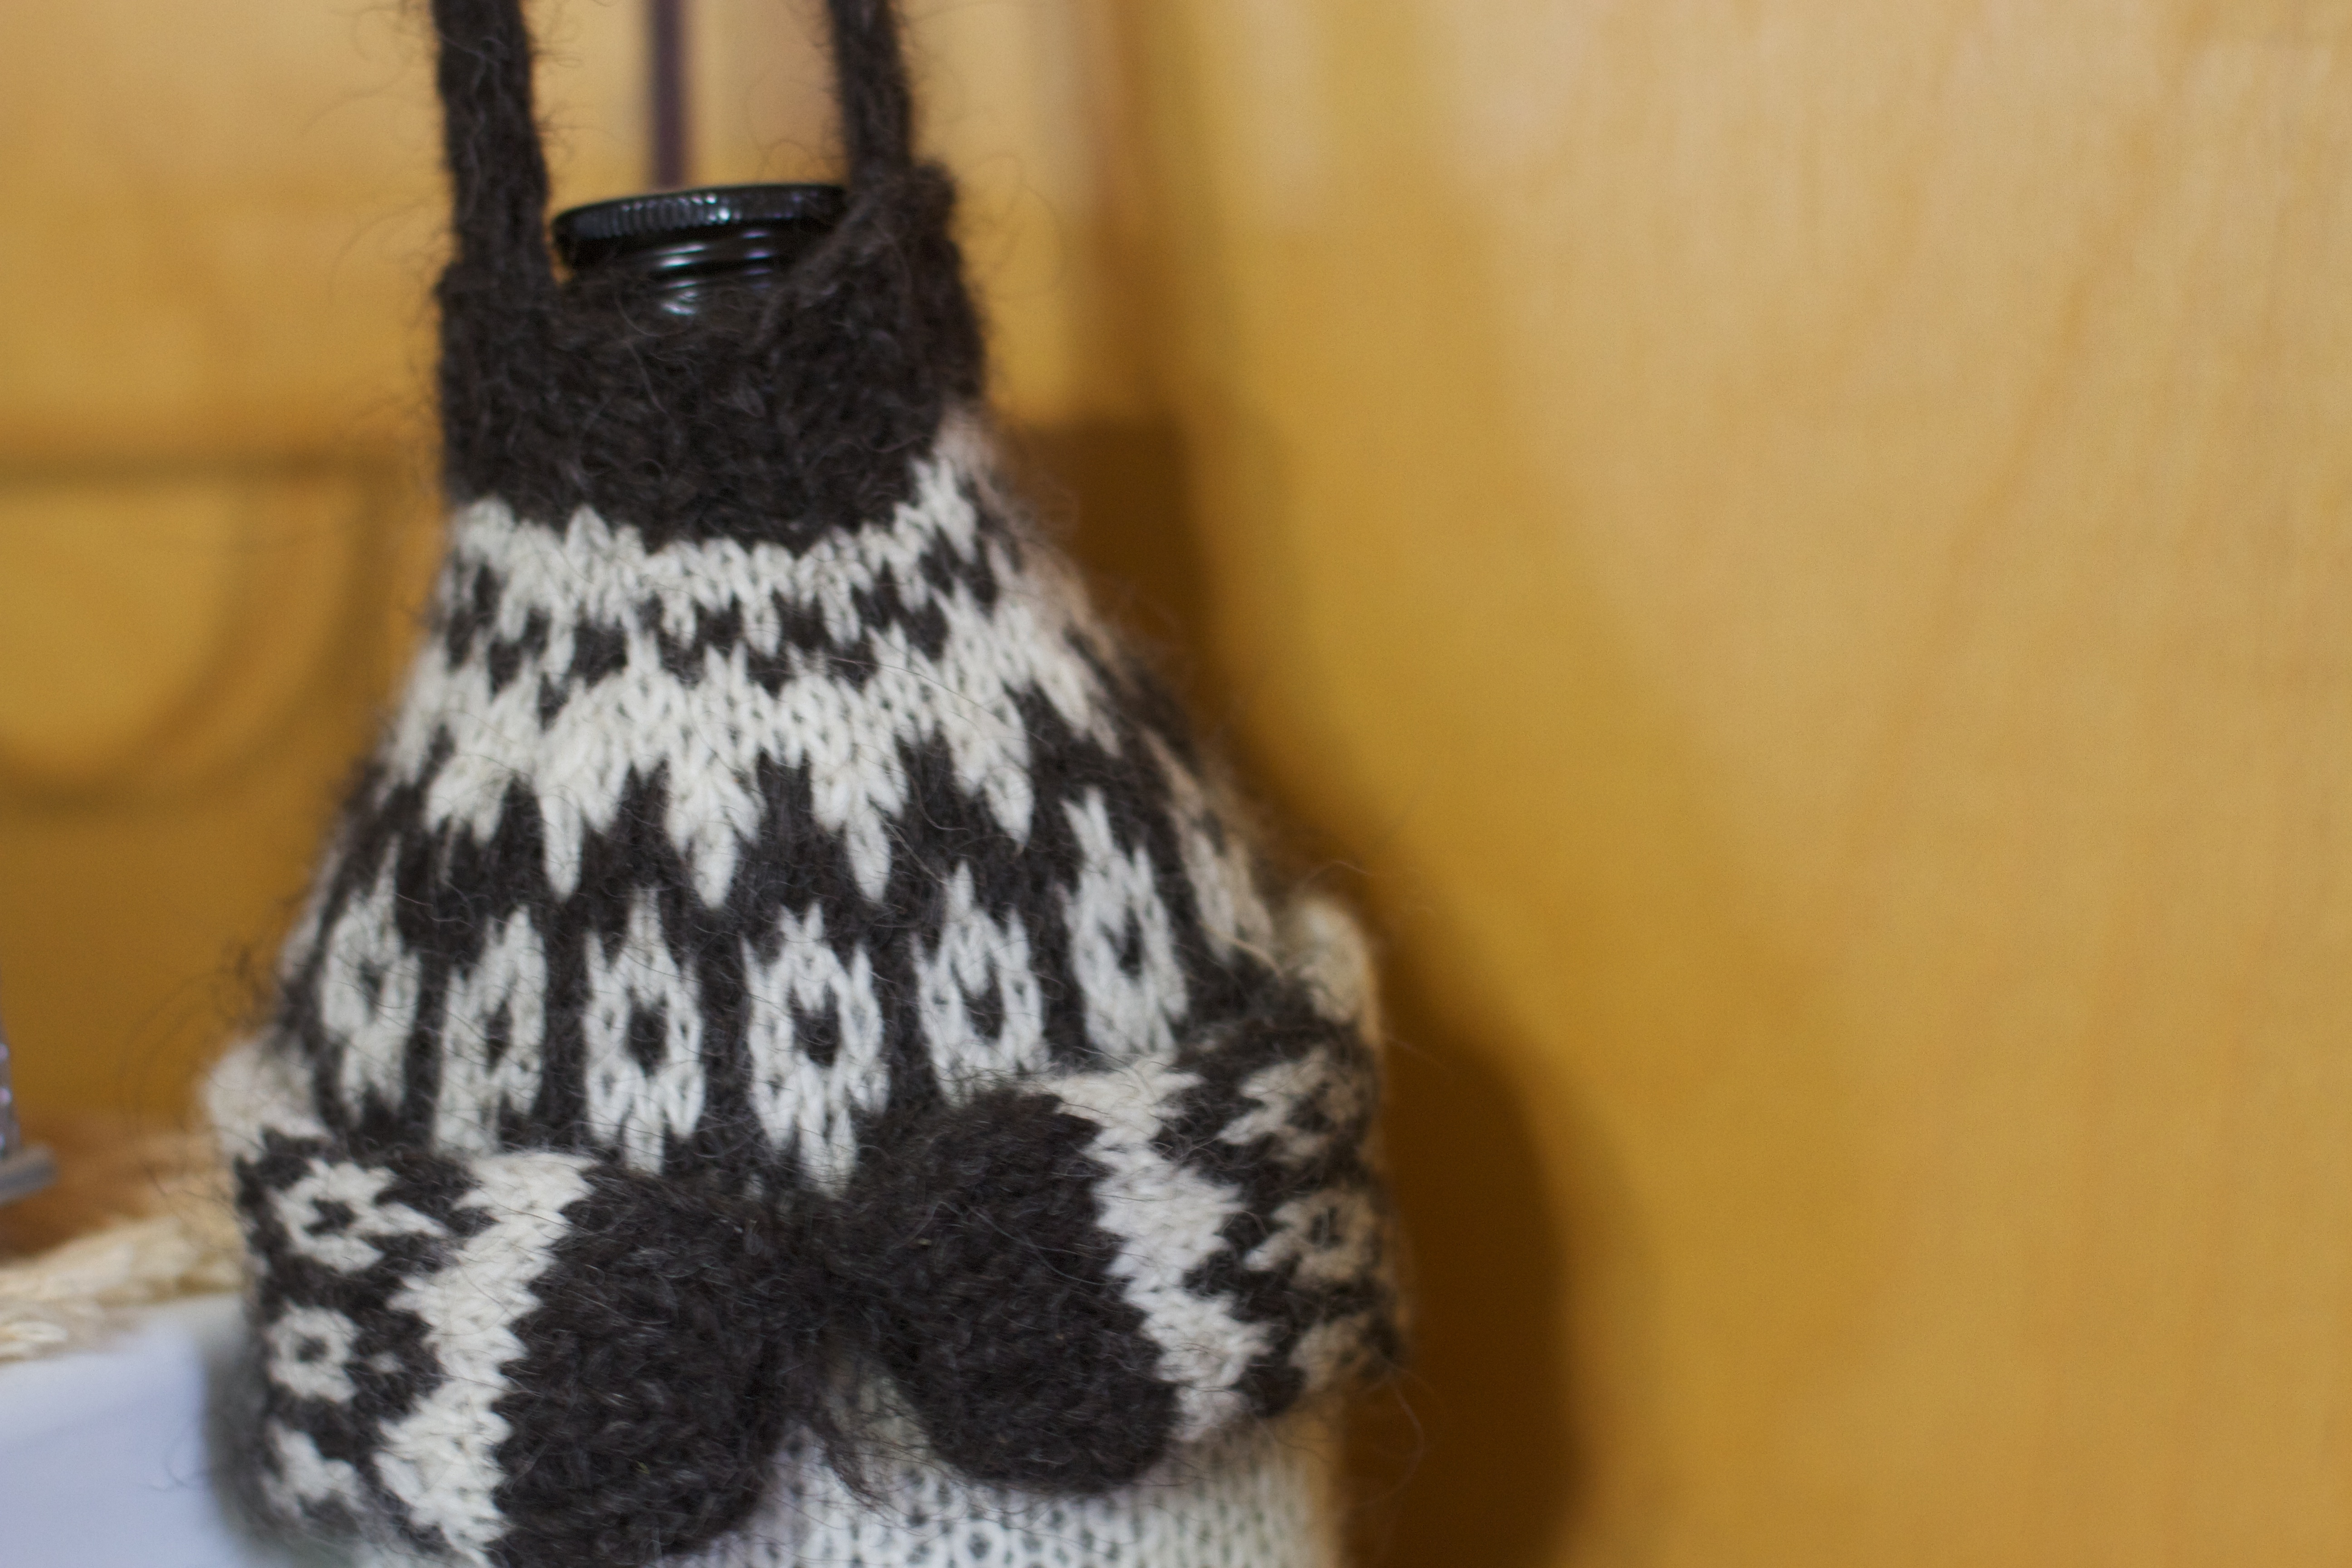
fur, pattern, clothing, wool, crochet, knitting, textile, art, dress, design, fashion accessory